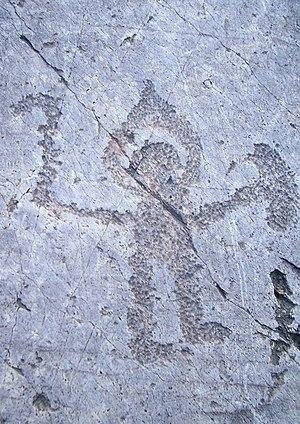
La 3ᵉ session du Comité du patrimoine mondial a eu lieu du 22 octobre 1979 au 26 octobre 1979 à Louxor, en Égypte.
Cet article recense les sites inscrits au patrimoine mondial en Italie.